Rawatsar

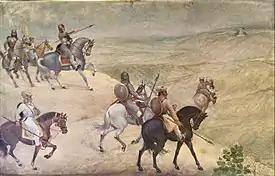
Rawat Raghodas with his followers at Sihagoti establishing Rawatsar.

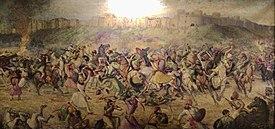

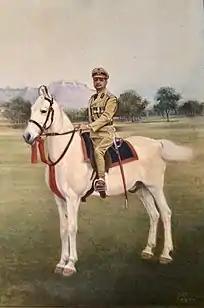

Rawatsar was established in 1584 by Raghodas through conquest. Were also ruled by Guhilot. They had a common oppressor, the Nawab of Rania, who raided and pillaged the area. Raghodas defeated him, and he established the "thikana" of Rawatsar. He earned the title of Rawat, which carries prestige along with the headseat of the Kandhalot clan (descendants of Rawat Kandhal) for contributions in battles in the Deccan, South India, Gujarat and Sultanpur. The headseat of the clan shifted to Rawatsar from Jaitpur. Raghodas also constructed the Khetarpal ji Temple.